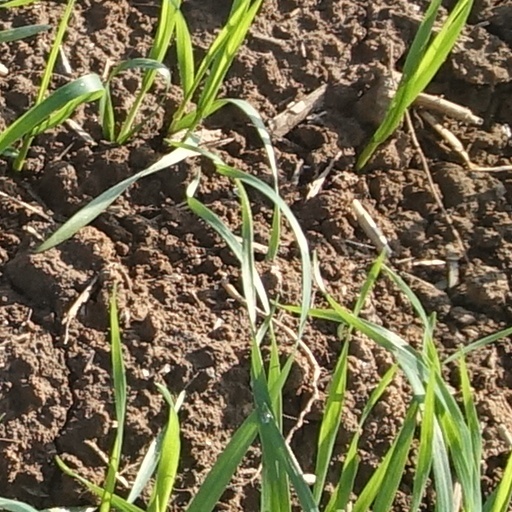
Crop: wheat